The View from Castle Rock

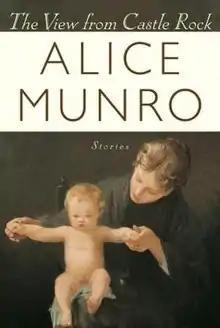

The View from Castle Rock is a book of short stories by Canadian author Alice Munro, recipient of the 2013 Nobel Prize in Literature, which was published in 2006 by McClelland and Stewart.